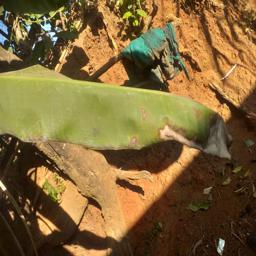
Label: MALBHOG LEAF